Bruno Souza (handballer)

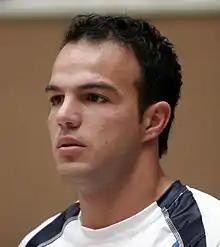

Bruno Souza (born 24 June 1977) is a Brazilian former handball player who played for the Brazilian national team. He was born in Rio de Janeiro. He participated at the 2004 Summer Olympics, where Brazil placed 10th, and at the 2008 Summer Olympics, where the Brazilian team placed 11th.